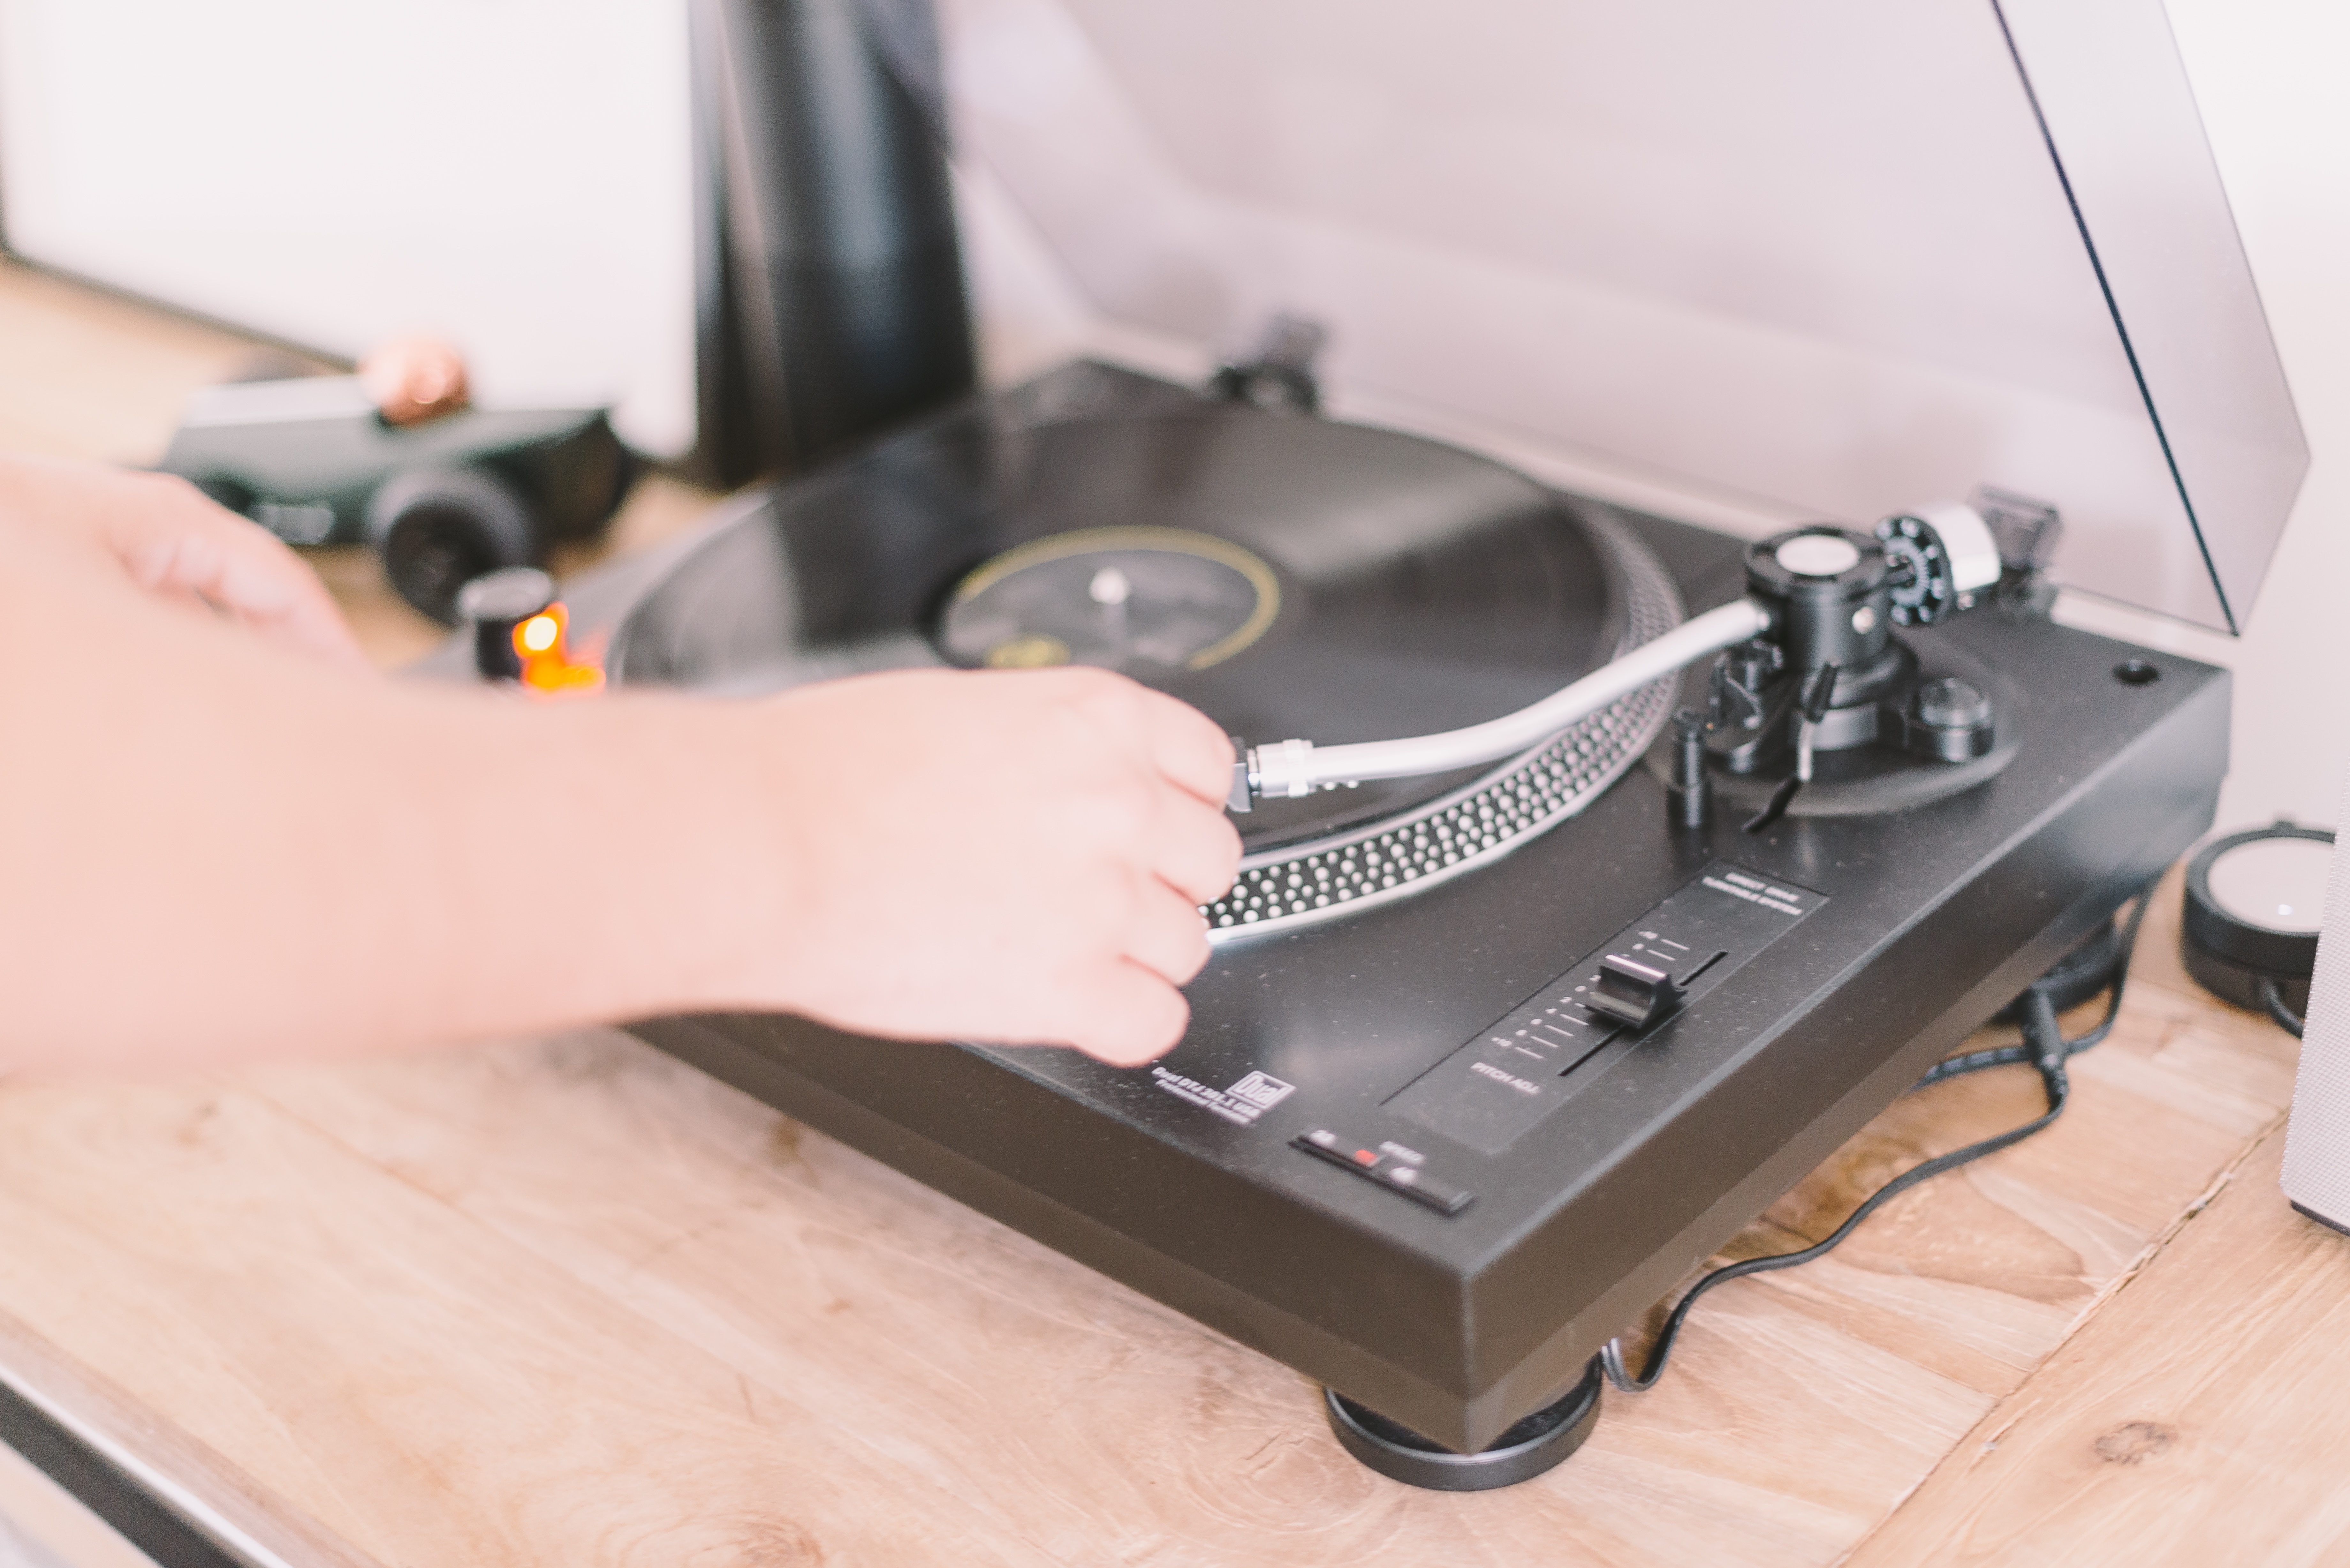
hand, vinyl, turntable, laser, record player, optical instrument